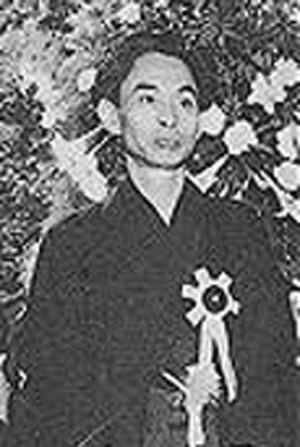
Kawabata Yasunari
Kawabata Yasunari 1951.
Kawabata Yasunari var en japansk forfatter af noveller og romaner. Han blev tildelt Nobelprisen i litteratur i 1968.